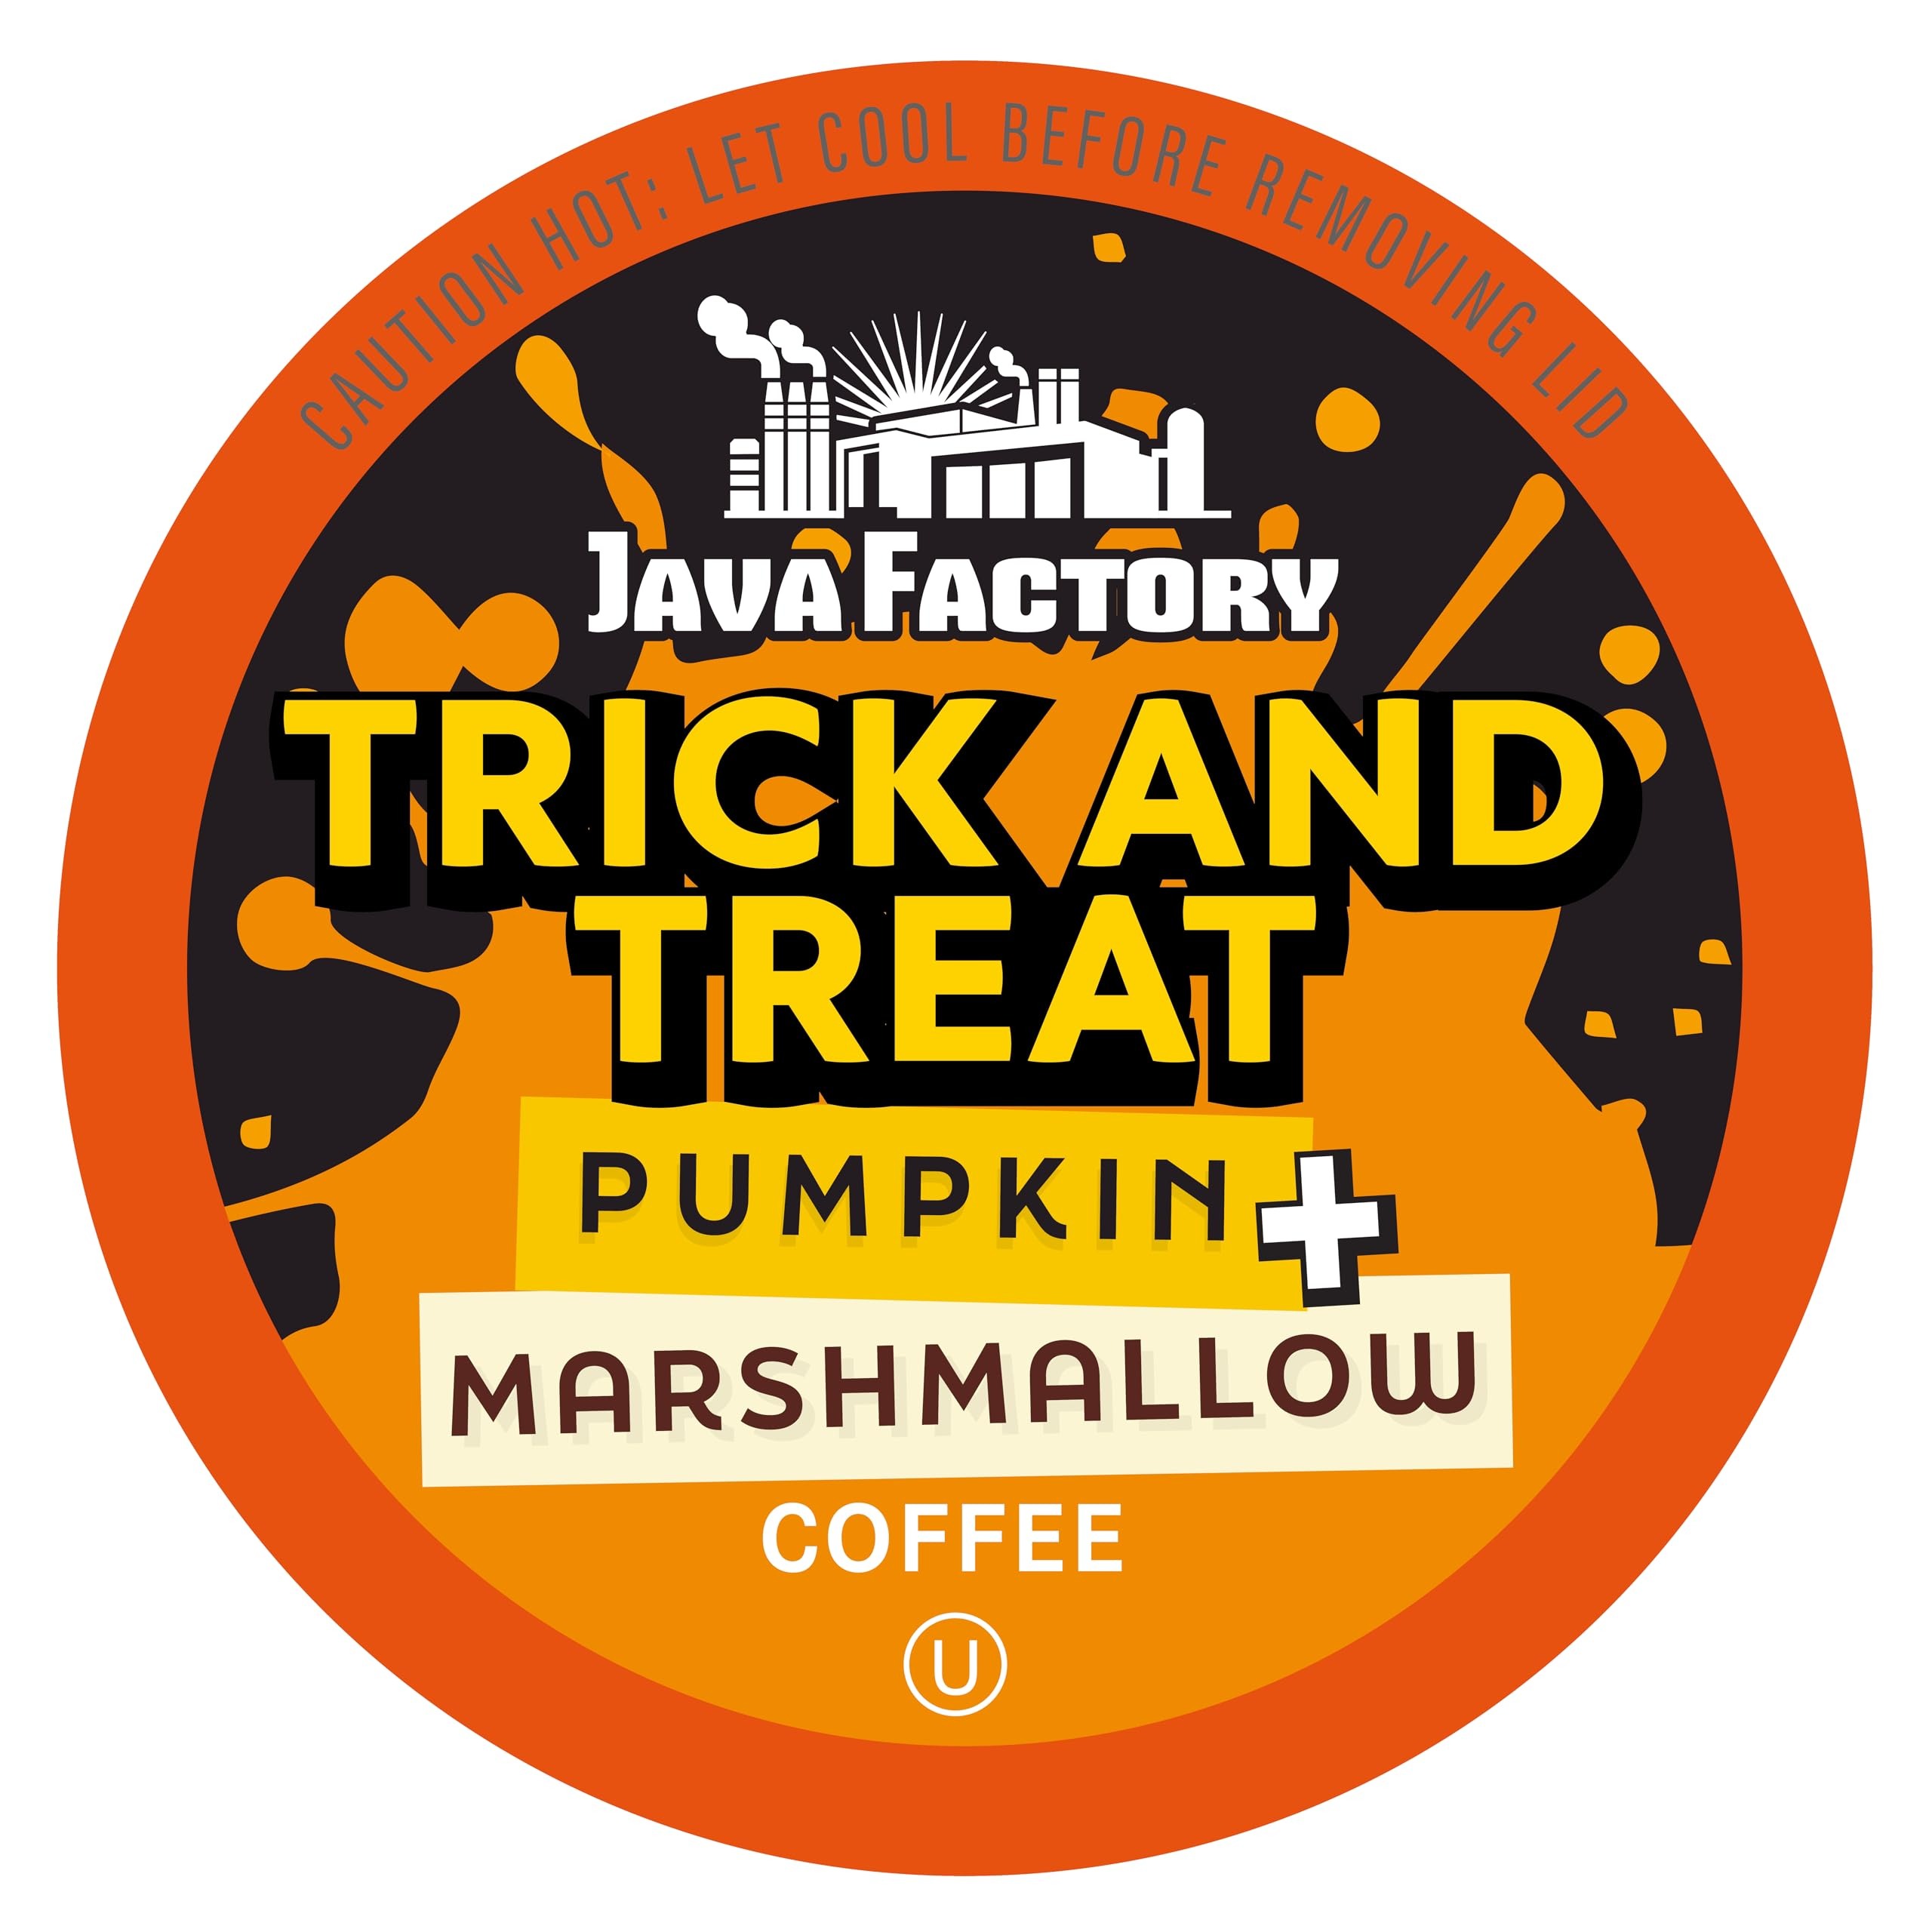
Item Name: Java Factory Coffee Pods Pumpkin and Marshmallow Flavored Coffee Compatible with K Cup Brewers Including 2.0, Trick and Treat, 40 Count
Bullet Point 1: Festive Pumpkin and Marshmallow Flavor: Delight in the seasonal indulgence with the perfect blend of pumpkin and marshmallow in every cup.
Bullet Point 2: Premium Quality Coffee Pods: Carefully crafted with high-quality beans and flavorings to ensure a luxurious coffee experience.
Bullet Point 3: Compatible with Keurig K-Cup Brewers: For convenience and ease of use.
Bullet Point 4: 40 Count Pack: Enjoy an ample supply of seasonal delight with each box containing 40 coffee pods, perfect for sharing or indulging throughout the season.
Bullet Point 5: Cozy and Comforting: Embrace the warmth and coziness of fall with the rich flavors of Trick and Treat, perfect for enjoying during crisp autumn mornings or chilly evenings.
Value: 40.0
Unit: Count

Price: 23.98